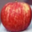
Label: apple